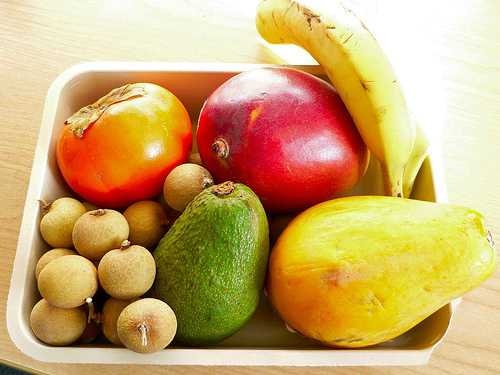
Label: Banana